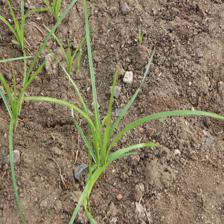
Label: Grass